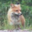
Label: fox